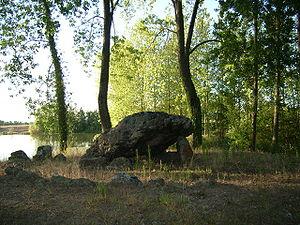
Le Dolmen de la Pierre Levée
Yzeures-sur-Creuse est une commune française située à l’extrême sud du département d'Indre-et-Loire, en région Centre-Val de Loire.
Le vaste finage du territoire, permet à la commune de disposer d'un grand nombre de hameaux. Même si la superficie d'Yzeures-sur-Creuse est importante, le fait que le bourg se situe au centre du territoire permet aux hameaux les plus éloignés de n'être pas à plus de 6 km de la zone agglomérée.